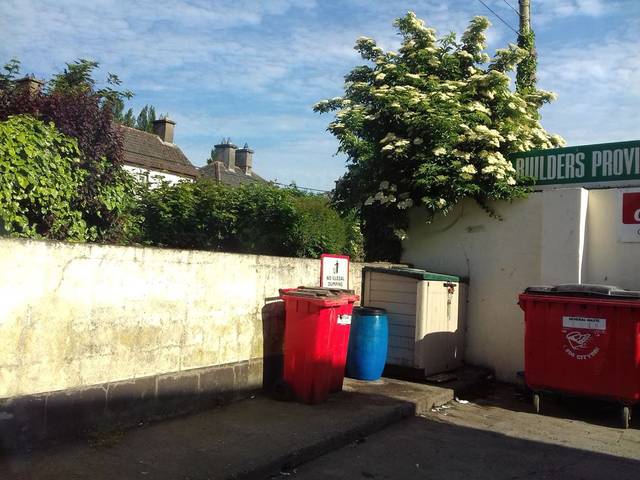
Region: Ireland
Coordinates: 53.383, -6.409